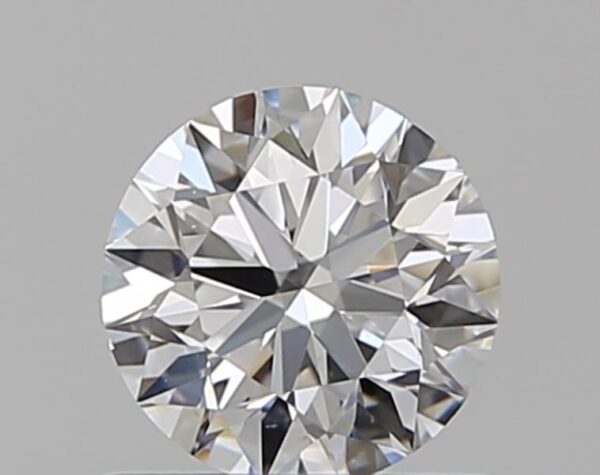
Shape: round
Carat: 0.59
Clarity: VS1
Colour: E
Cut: EX
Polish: EX
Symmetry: EX
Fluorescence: N
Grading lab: GIA
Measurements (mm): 5.34 x 5.37 x 3.35